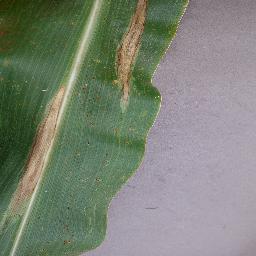
Label: Corn_(Maize)___Northern_Leaf_Blight